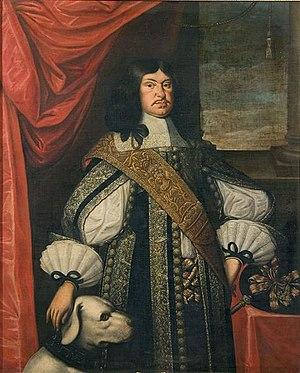
Gravure représentant Auguste de Saxe-Weissenfels (1614-1680) Origine du document
Auguste de Saxe-Weissenfels, né à Dresde le 13 août 1614 et mort à Halle le 4 juin 1680, est un prince de la branche albertine de la maison de Wettin.